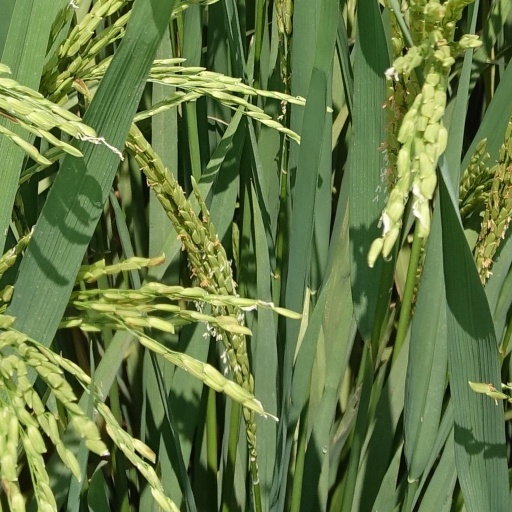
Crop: rice